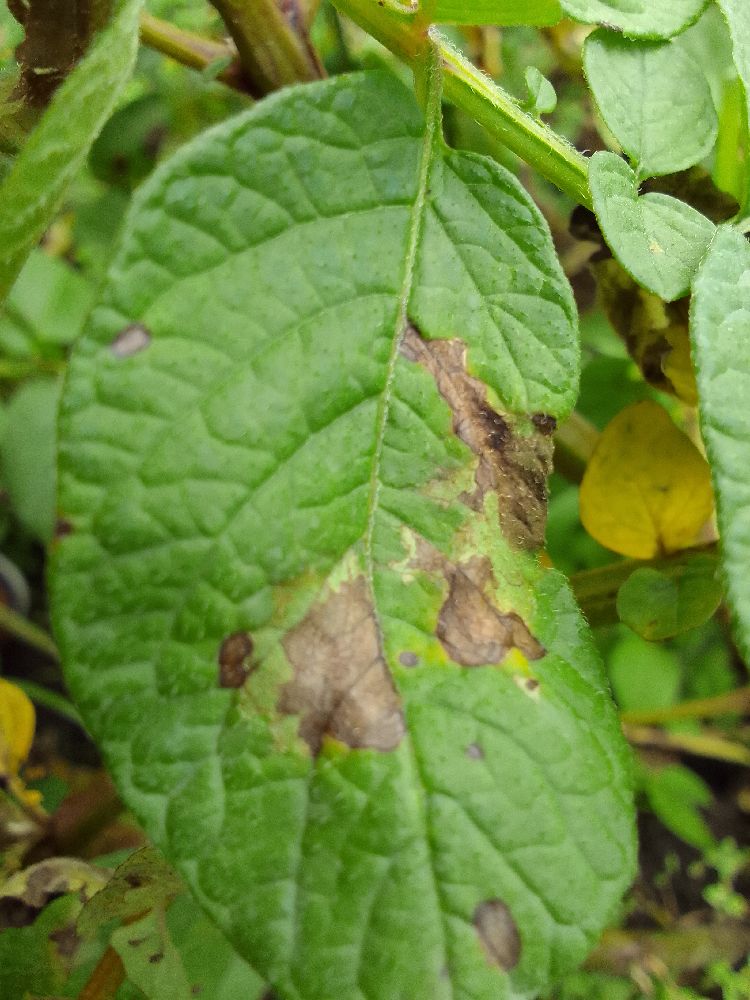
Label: Late blight